Mainichi Hai

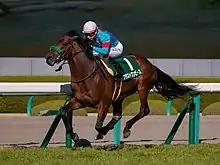
Blast Onepiece wins the 2018 Mainichi Hai

The Mainichi Hai (Japanese 毎日杯) is a Japanese Grade 3 horse race for three-year-old Thoroughbreds run in March over a distance of 1800 metres at Hanshin Racecourse.